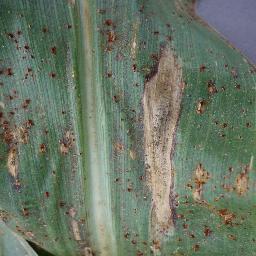
Label: Corn_(Maize)___Northern_Leaf_Blight